Cy Young

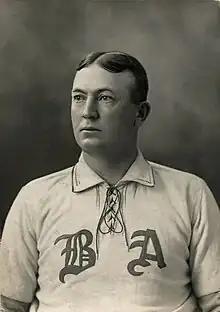
Young in 1902

In 1901, the rival American League declared major league status and set about raiding National League rosters. Young left St. Louis and joined the American League's Boston Americans for a $3,500 contract ($ today). Young would remain with the Boston team until 1909. In his first year in the American League, Young was dominant. Pitching to Criger, who had also jumped to Boston, Young led the league in wins, strikeouts, and ERA, thus earning the colloquial AL Triple Crown for pitchers. Young won almost 42% of his team's games in 1901, accounting for 33 of his team's 79 wins. In February 1902, before the start of the baseball season, Young served as a pitching coach at Harvard University. The sixth-grade graduate instructing Harvard students delighted Boston newspapers. The following year, Young coached at Mercer University during the spring. The team went on to win the Georgia state championship in 1903, 1904, and 1905.